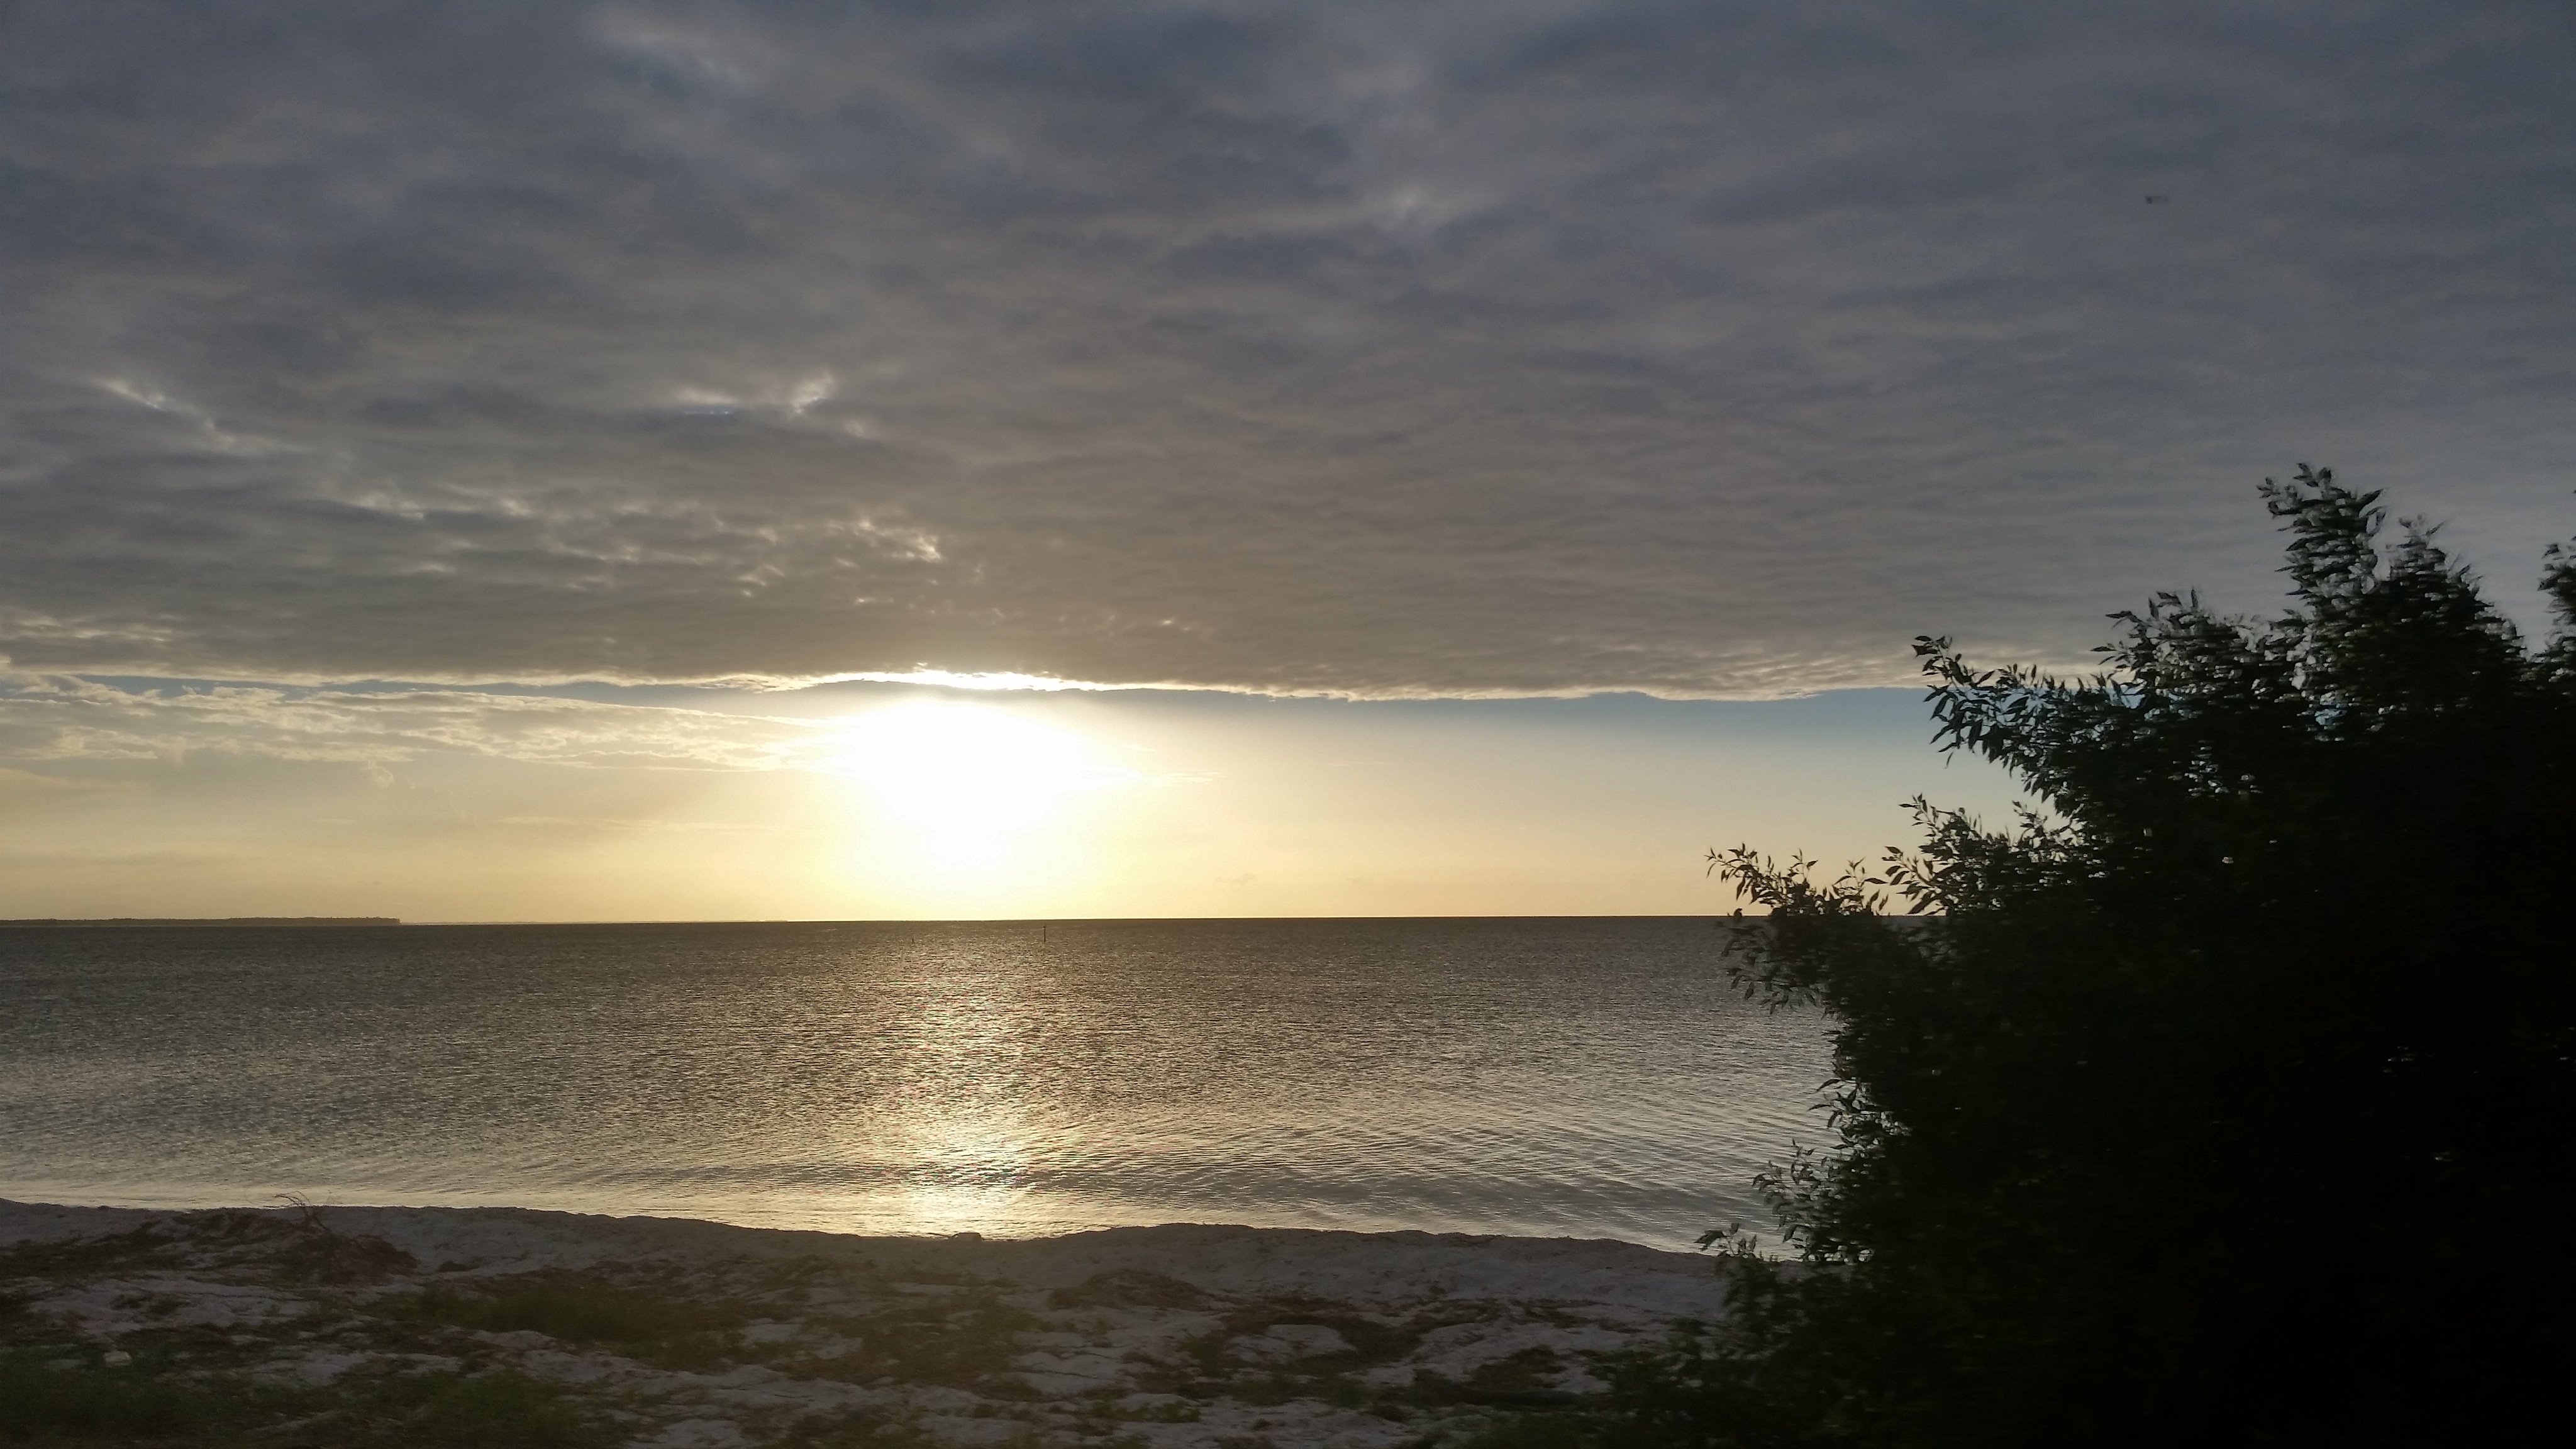
beach, sky, horizon, sea, sunset, sunrise, water, cloud, calm, ocean, shore, morning, evening, dawn, atmosphere, sunlight, coast, sun, dusk, tree, afterglow, lake